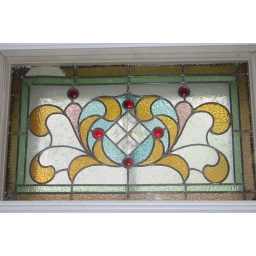
The only other original feature of the house is two stained glass windows on each side of the fireplace in the library.